Reginald Archibald Cammell

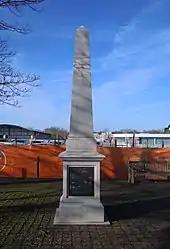
Cammell's memorial on Queen's Avenue in Aldershot (2020)

A skilful and experienced flier, on 17 September 1911, aged 25, Lieutenant Cammell was killed in the crash of a Valkyrie monoplane at Hendon Aerodrome. Cammell was testing the new 50 hp Gnome engine that had been fitted to the monoplane intending to after fly it over to his headquarters at Farnborough. When the breeze that had prevailed all day died down, Cammell took off to make a preliminary circuit. After his first circuit, Cammell took the aircraft up to about and attempted a spiral vol plane (a gliding spiral). Being unfamiliar with the controls, he turned the machine too sharply and losing control of the aircraft it plummeted to the ground. Cammell was thrown clear of the wreckage, but hitting the ground with his head, he suffered a severe concussion of the brain. The first to reach Cammell discovered that he was still alive but dead by the time he reached the Central London Sick Asylum, which adjoined the aviation grounds.